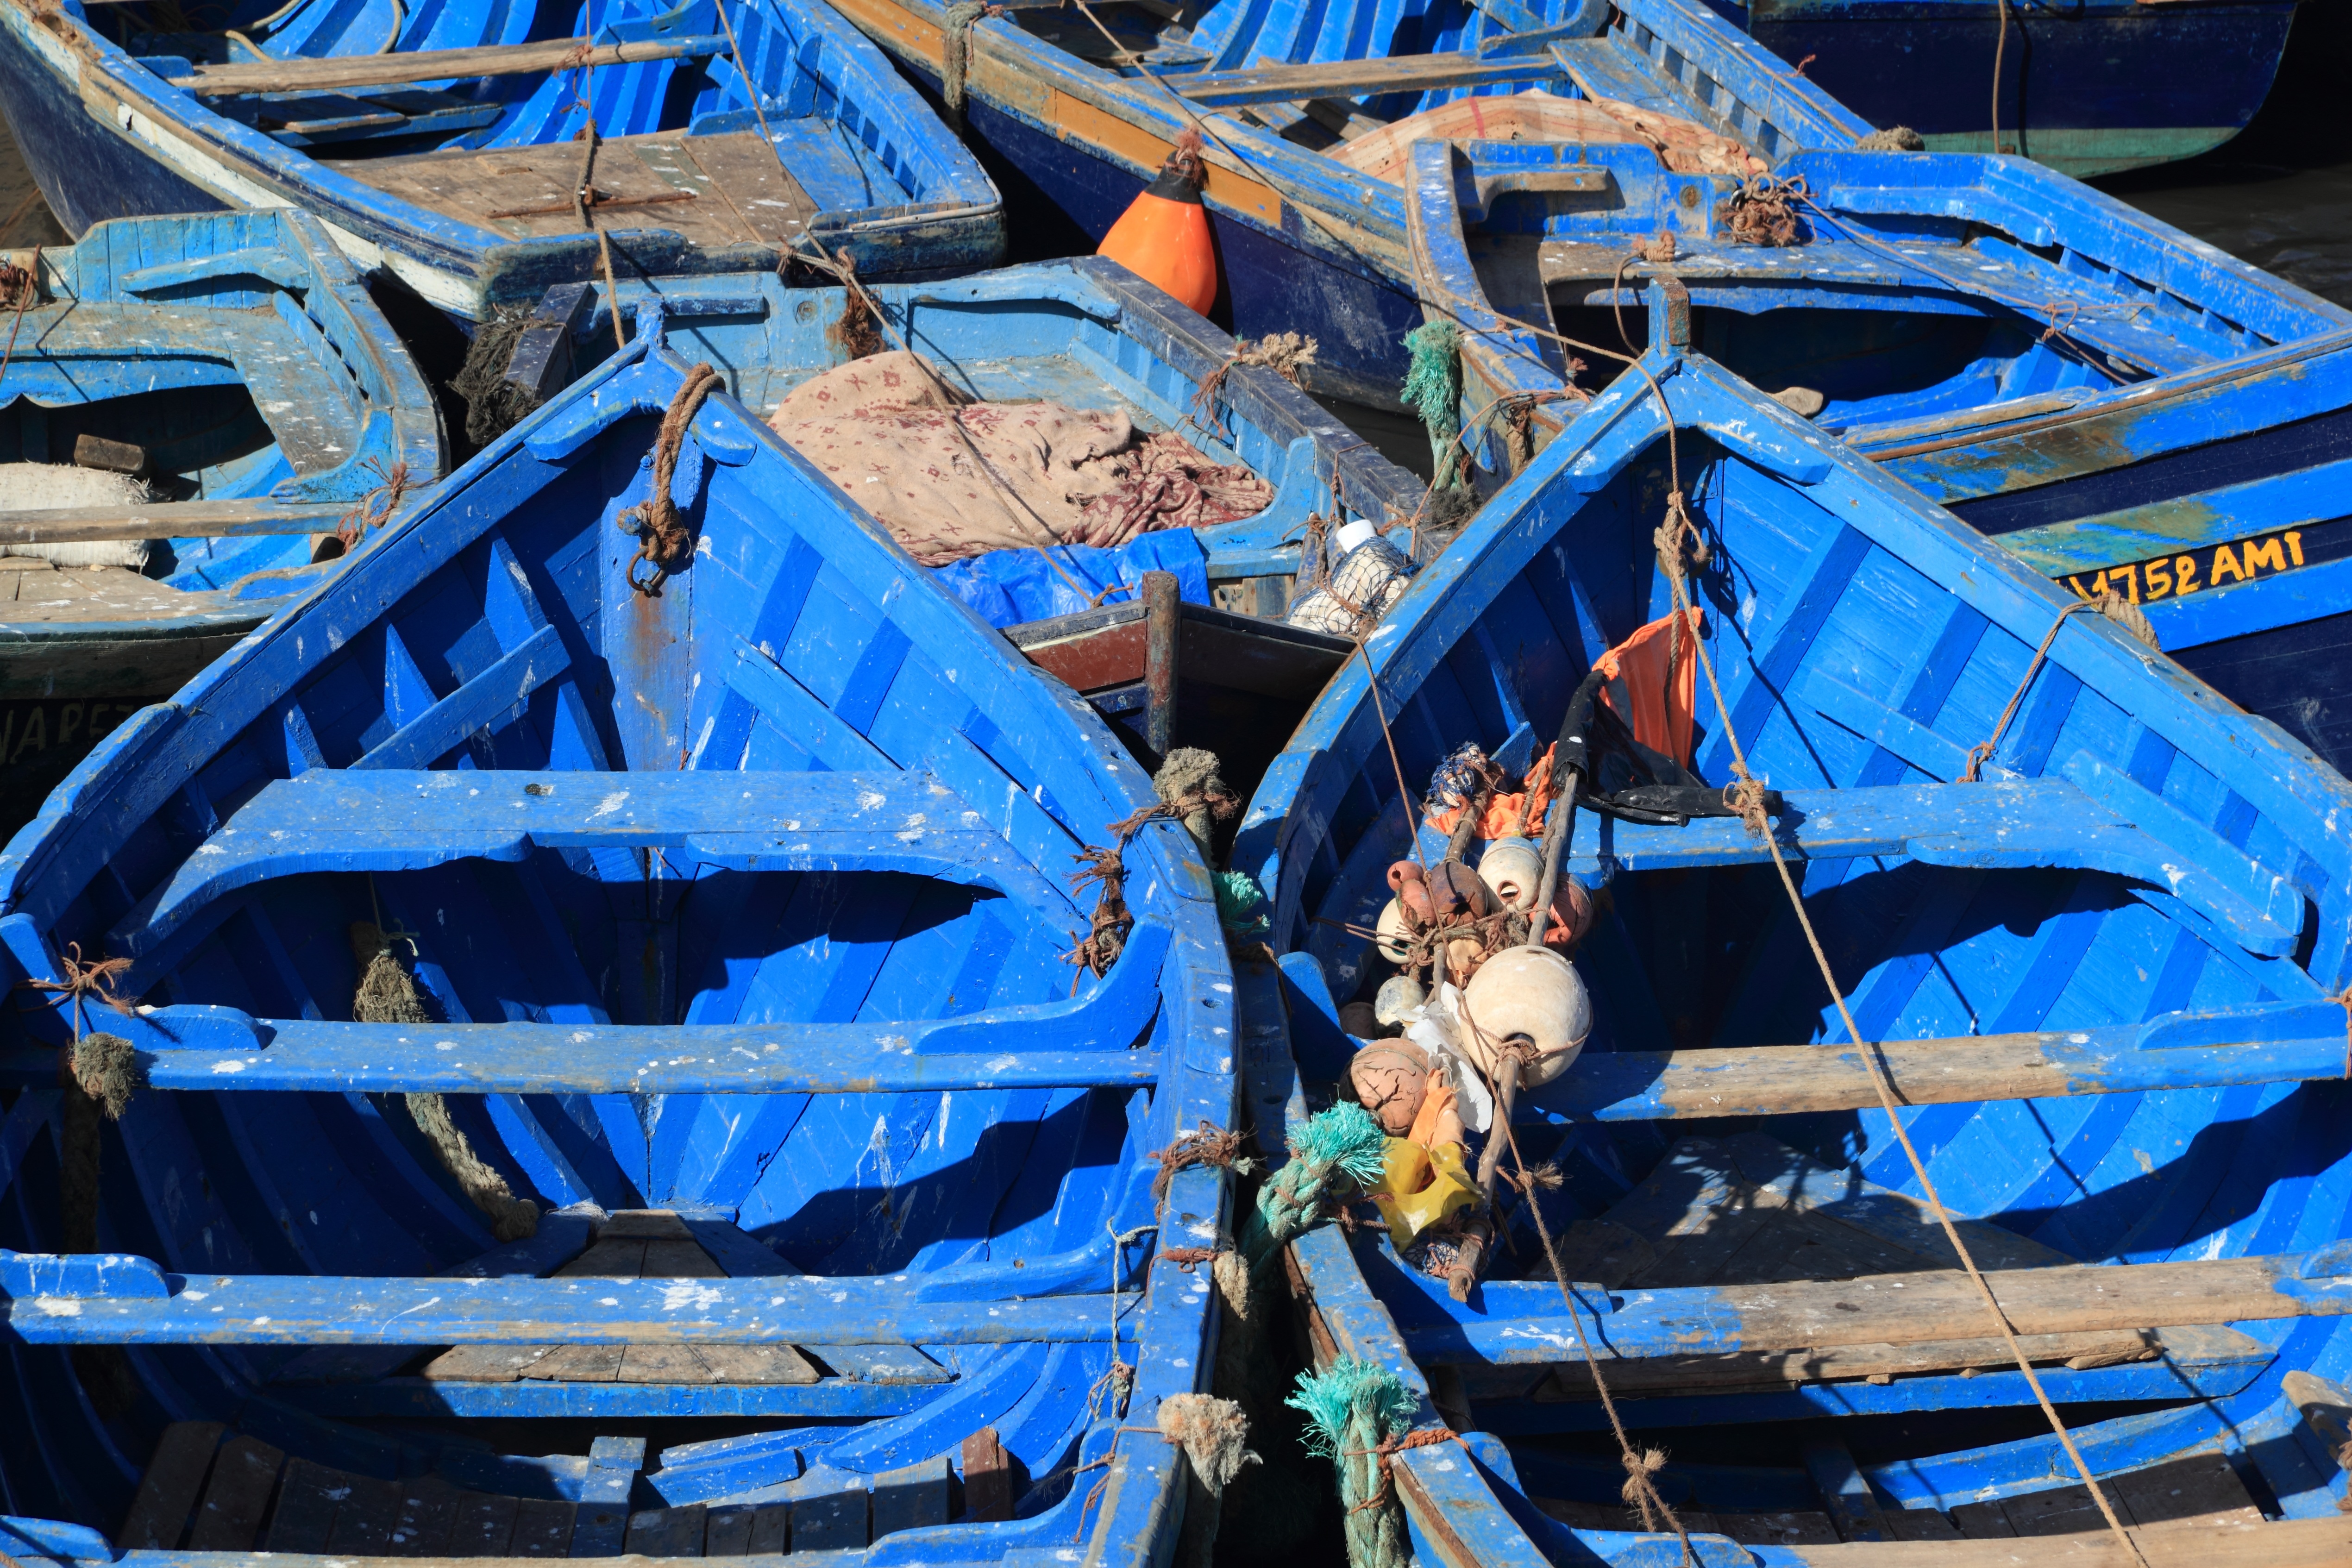
boat, vehicle, amusement park, harbor, blue, morocco, scrap, fishing boats, essaouira